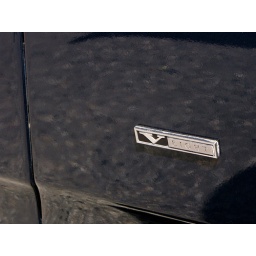
The &amp;quot;V Eight&amp;quot; emblem on a 1967 Plymouth Barracuda, and pavement reflected in the car body.  (1408a)